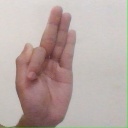
अक्षर: फ